Sammi Hanratty

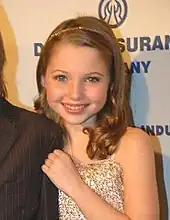
Hanratty in 2007 at the 12th Annual Satellite Awards

Hanratty has appeared in several films and television series including the 2006 ABC Family original film "Hello Sister, Goodbye Life", opposite Lacey Chabert. In 2006, she was a recurring character through seasons two and three of "The Suite Life of Zack & Cody" as Holly, a little girl whose father is a con man and once stayed at the Tipton. That same year, she appeared in the ABC film "Stephen King's Desperation". From 2006 to 2009, Hanratty had a recurring role on the action-drama series "The Unit" with her older sister Danielle. In 2006, she appeared in the film "", playing an elf named Glenda. She also played Chrissa in the 2009 film "". Hanratty played a young version of Leelee Sobieski's character Jody Balaban in the romantic comedy film "Finding Bliss" directed by Julie Davis. She took on a supporting role in the fantasy adventure comedy film "Jack and the Beanstalk" as Gretel.